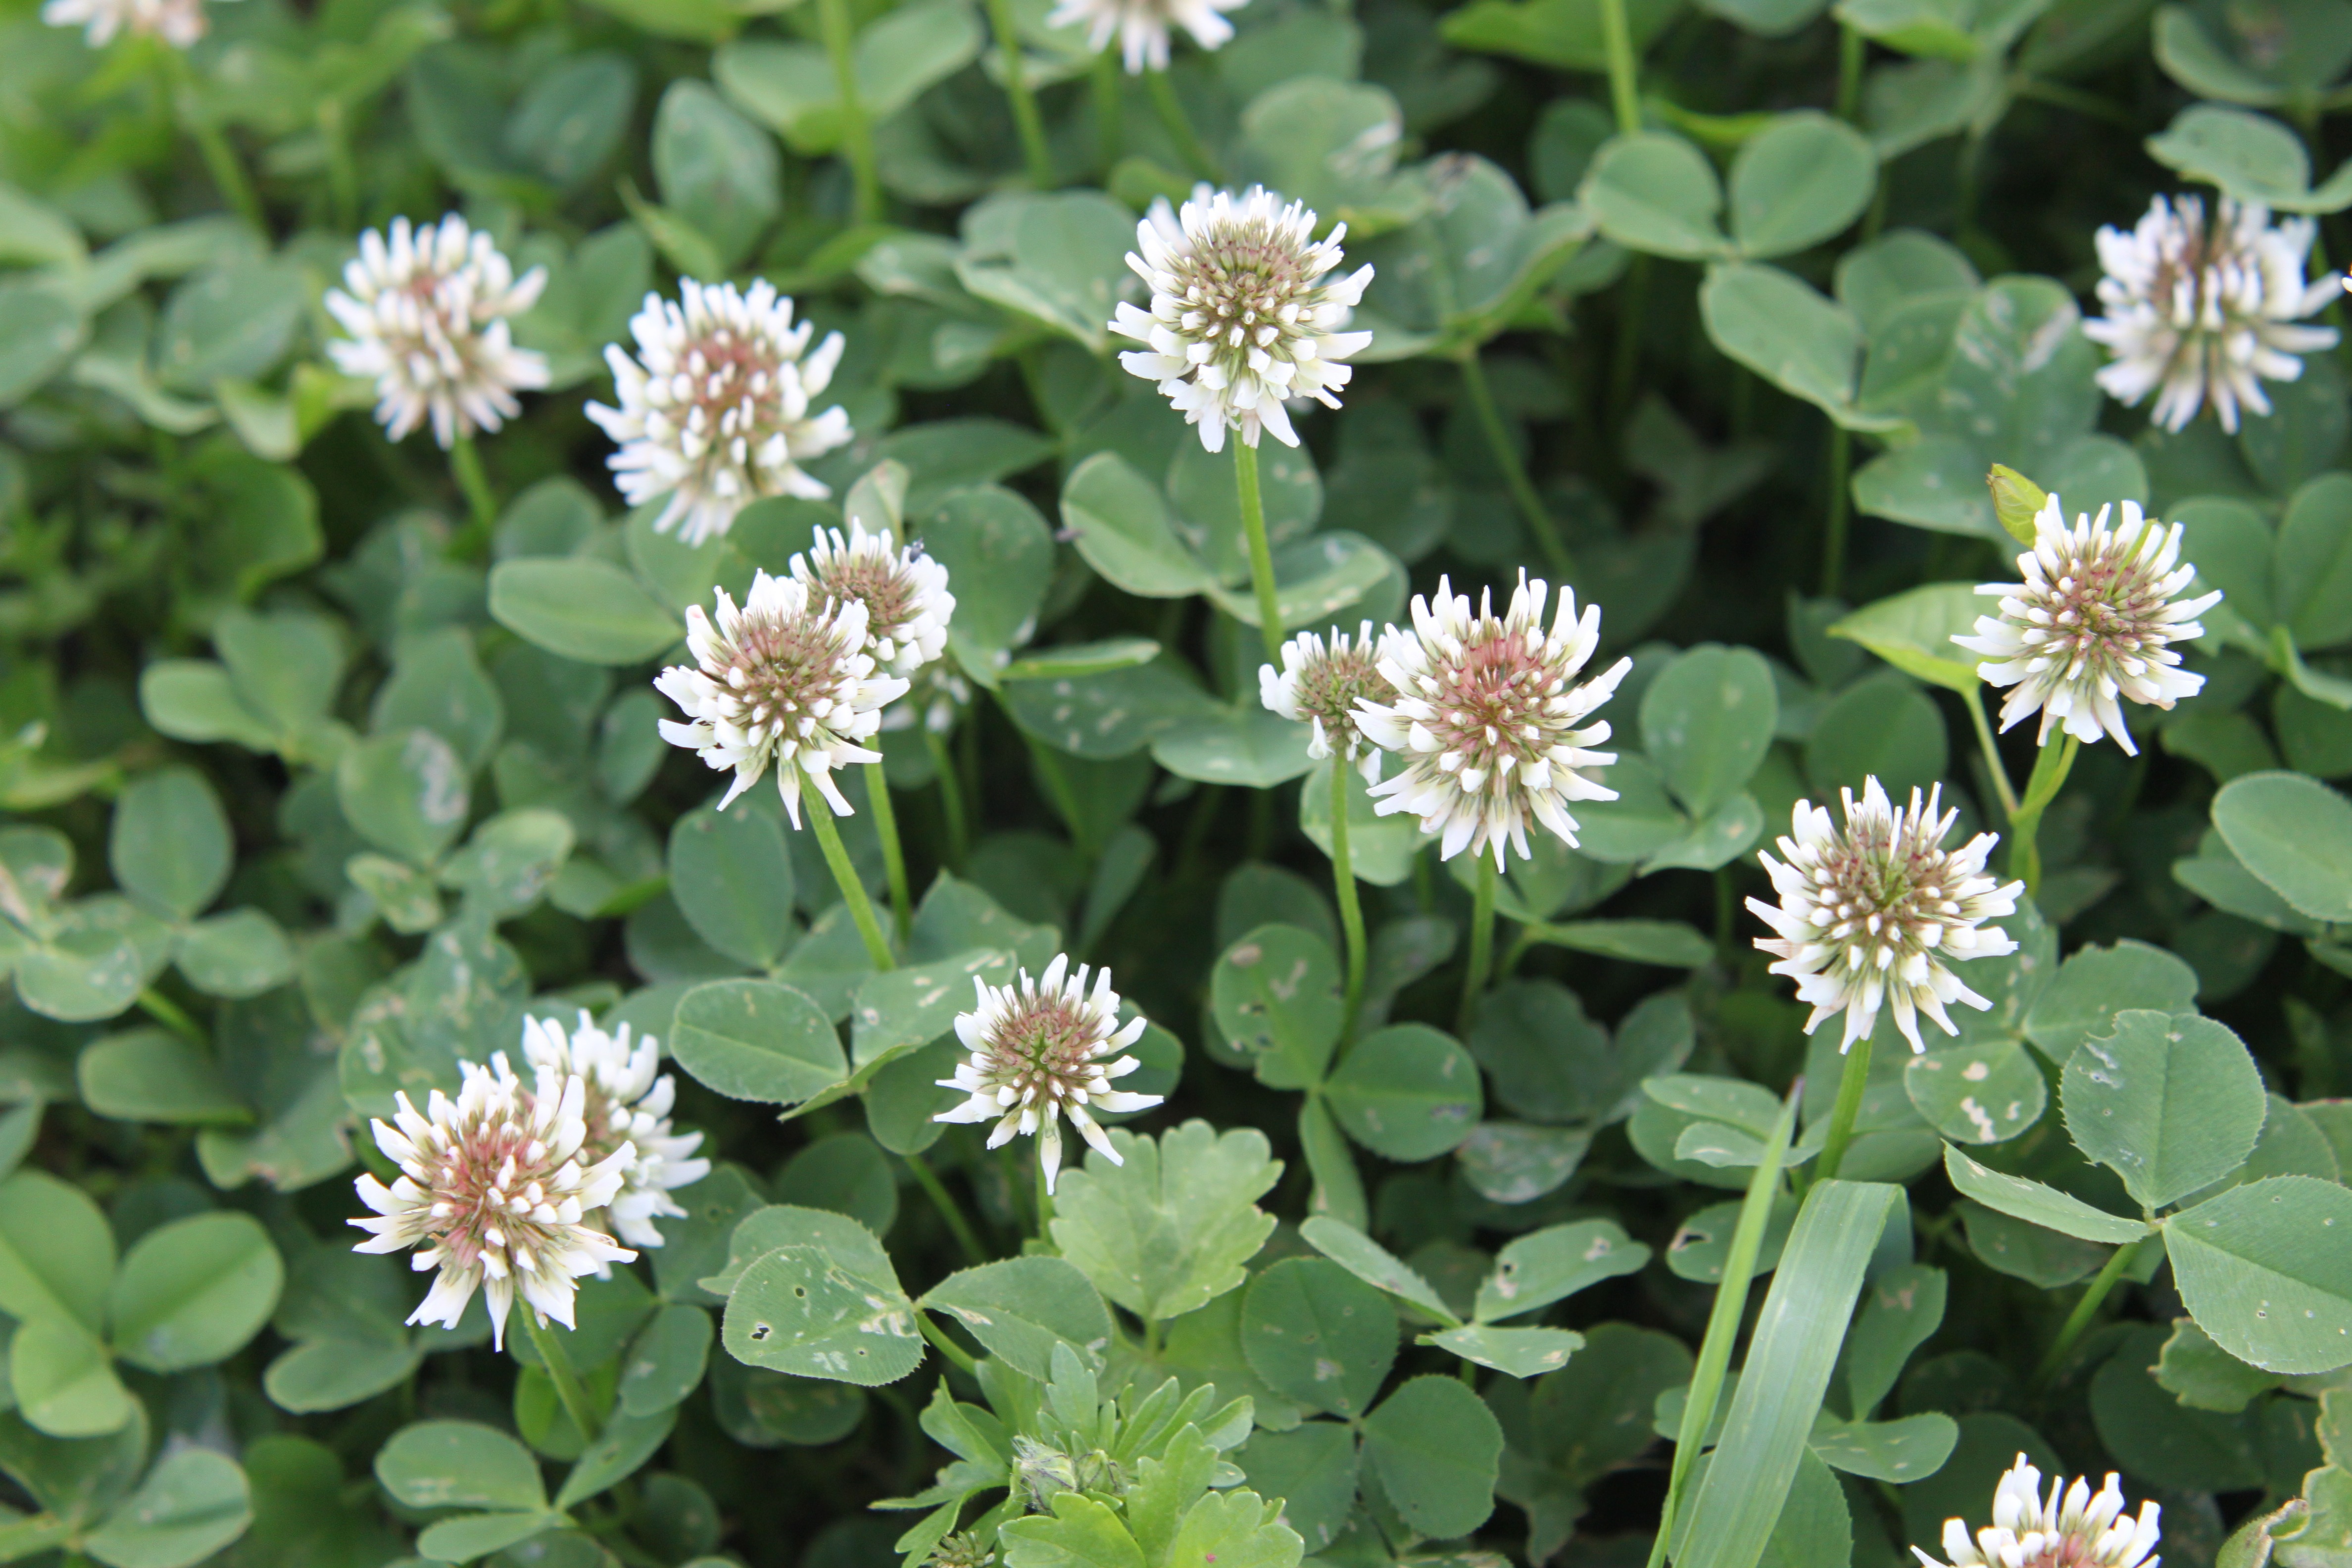
landscape, outdoor, plant, field, meadow, flower, bloom, wild, environment, foliage, spring, herb, produce, botany, flora, plants, clover, wildflower, flowers, shrub, flowering plant, daisy family, subshrub, annual plant, land plant, trifolieae